Malta convoys

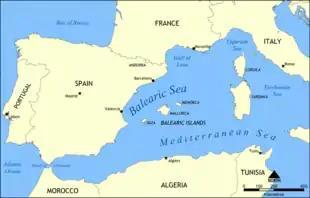

The five ship Convoy MW 3 from Alexandria and four ship return Convoy ME 3 arrived safely, coinciding with a troop convoy from Gibraltar and the air attack on the Italian battle fleet at the Battle of Taranto.